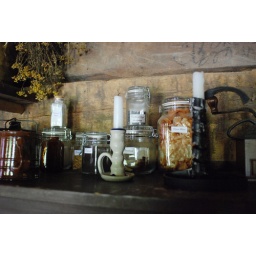
Apothecary's jars in the bedroom of one of the houses at Burritt Museum.